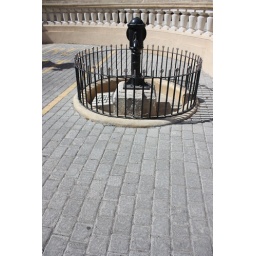
A water pump near the church of Balzan in Malta.